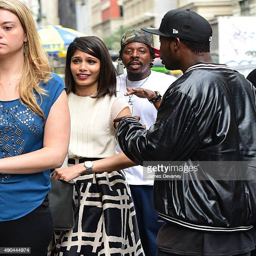
actor is approached by men trying to sell cd 's on the streets